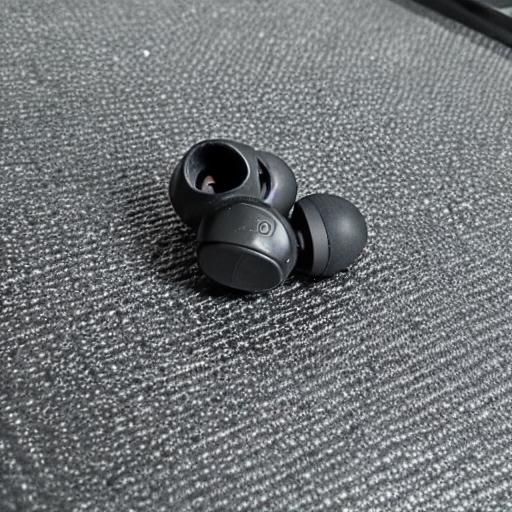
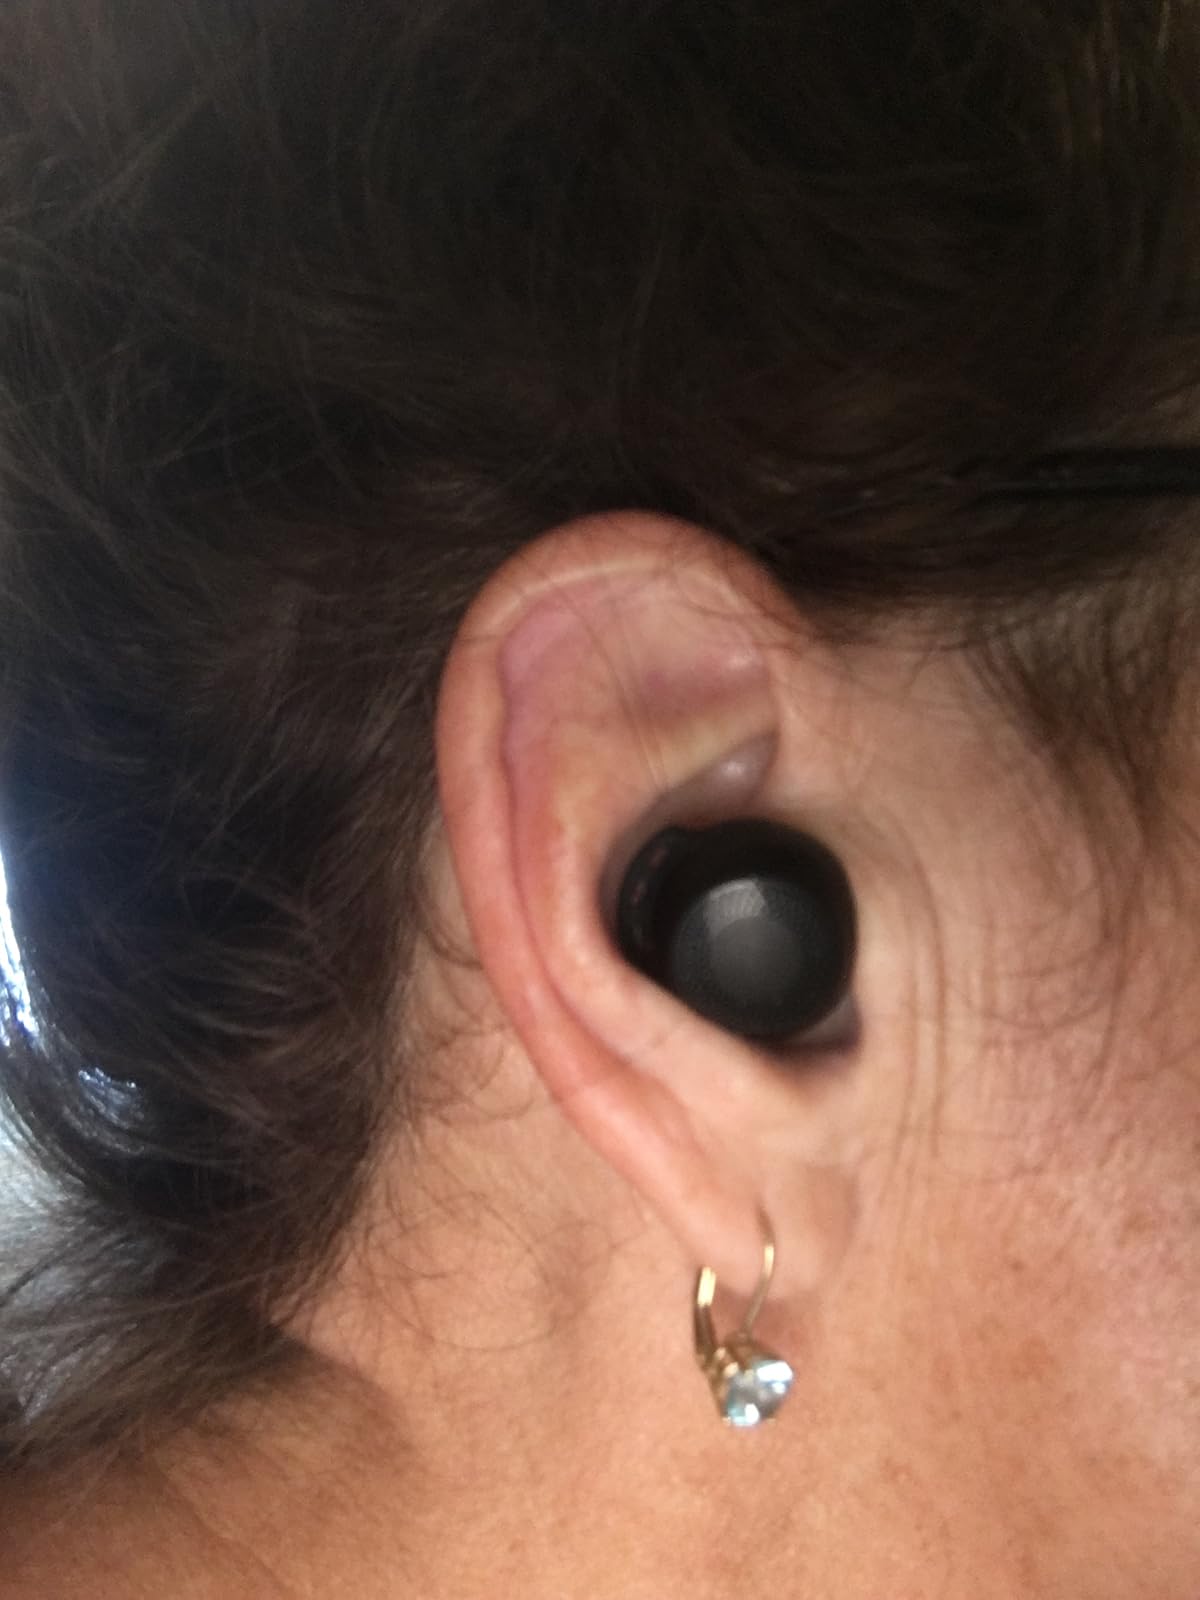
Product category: earbuds
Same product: no